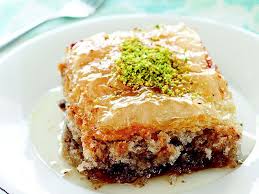
Yemek: baklava